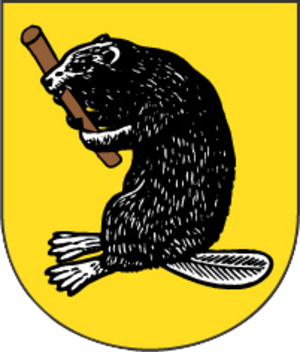
Bibern est une ancienne commune suisse du canton de Schaffhouse.